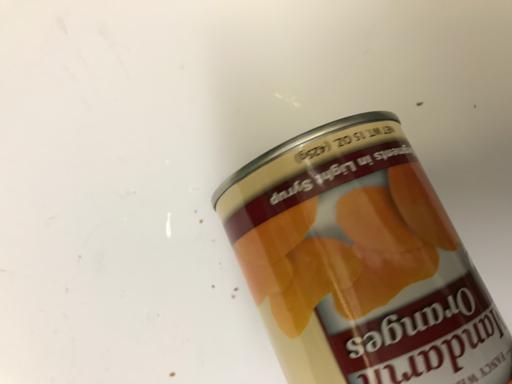
Waste category: metal